Argyroupoli, Rethymno

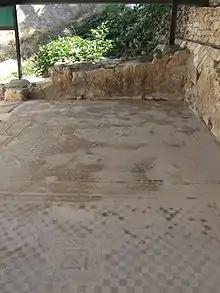

Argyroupoli is a village in the municipality of Rethymno, Rethymno regional unit, Crete, Greece, with a population of 313 (2021 census) and an altitude of 260 m. It was previously known as Lappa or Lampa, Stimboli, and Polis.